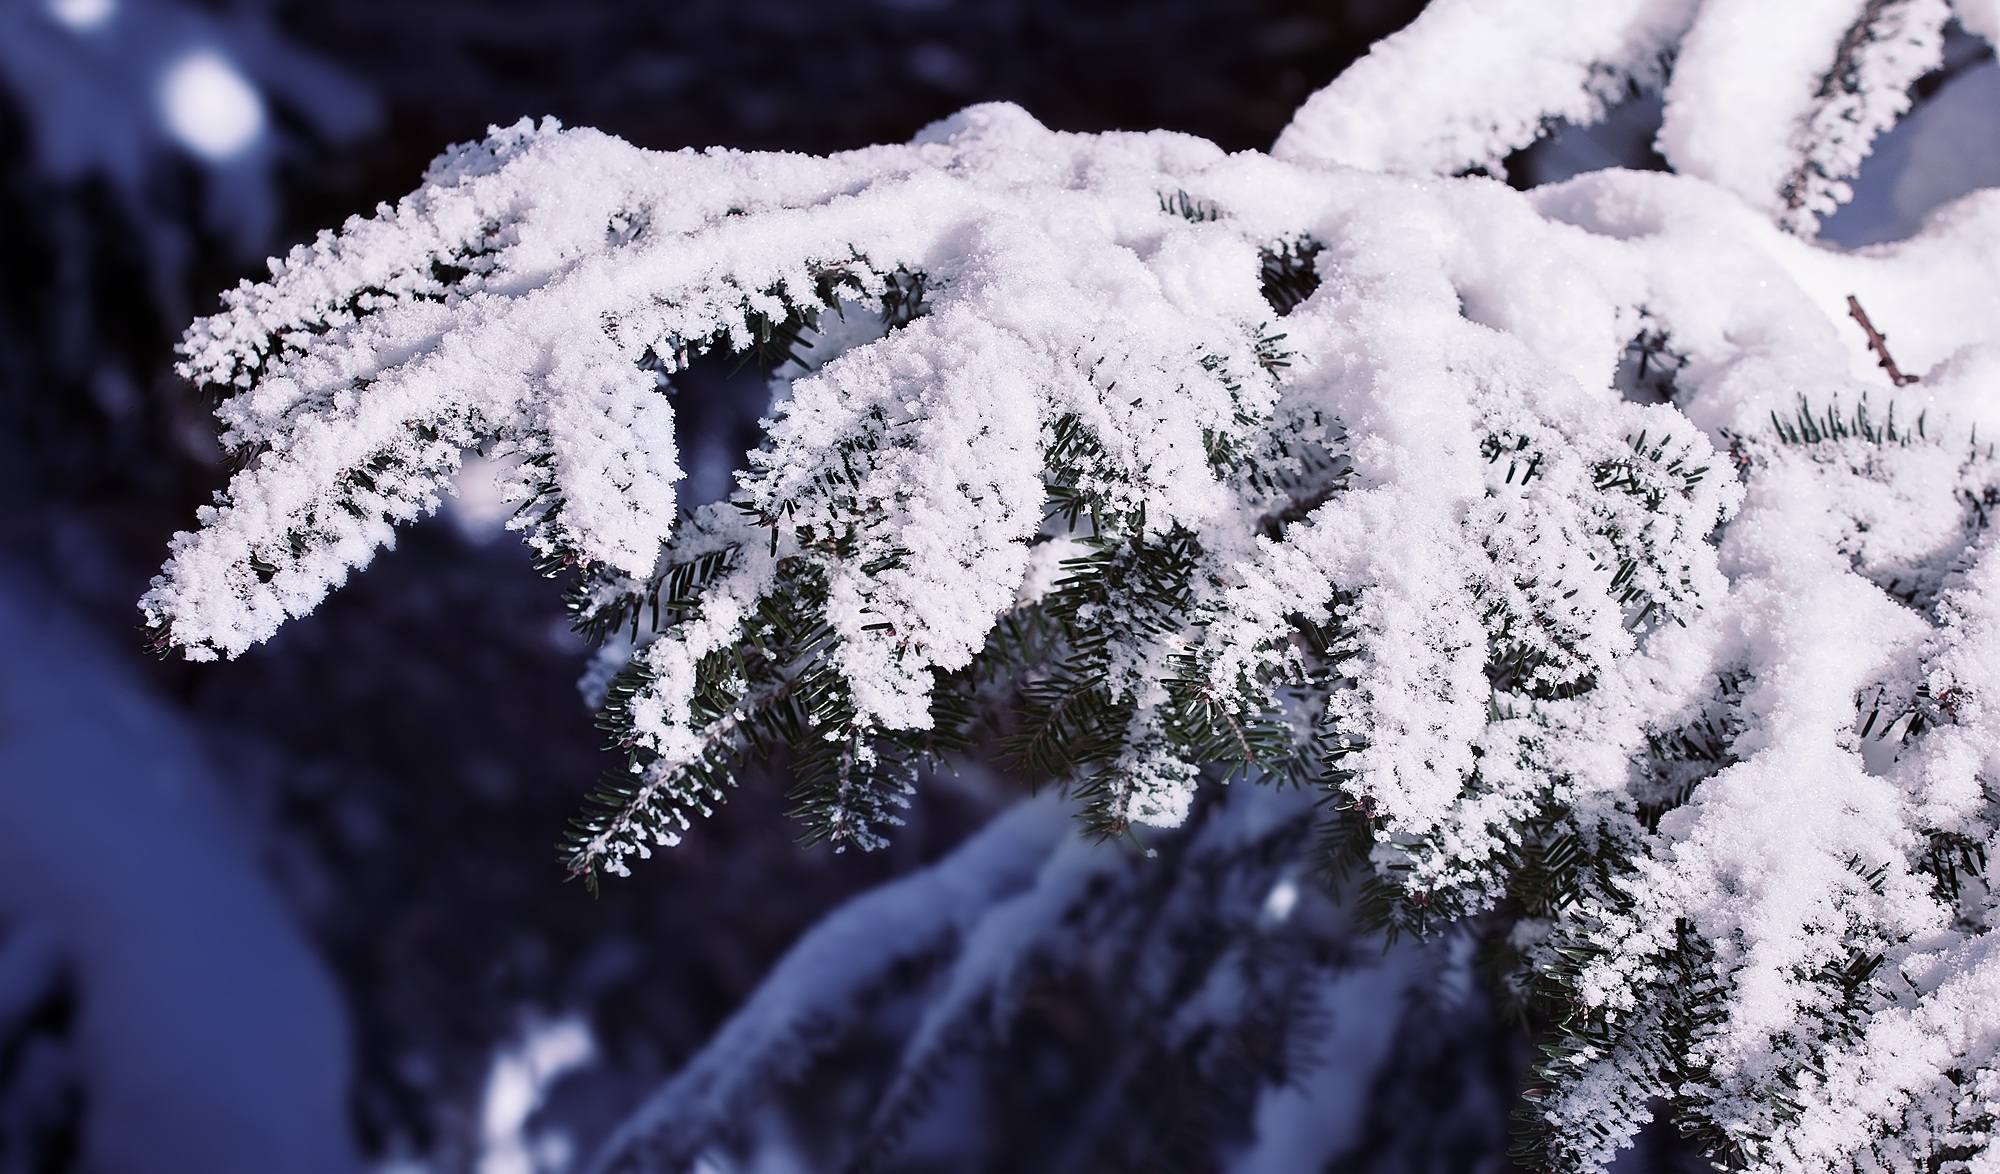
tree, nature, branch, snow, winter, white, frost, ice, weather, snowy, fir, close, season, conifer, spruce, freezing, conifer branch, woody plant